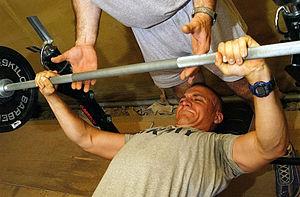
Un assureur joue un rôle de soutien pendant l'exécution de certains exercices de musculation, en particulier le développé couché. Il permet au pratiquant d'essayer des barres lourdes et d'aller éventuellement jusqu'à l'échec – c'est-à-dire le fait de ne pas pouvoir soulever complètement la barre jusqu'aux taquets – sans risquer de se blesser. L'assureur joue également un rôle d'encouragement.